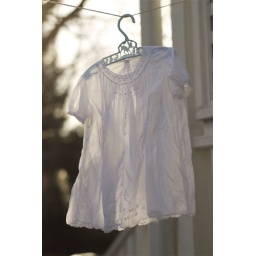
Drying in the winter sun , the little white dress .